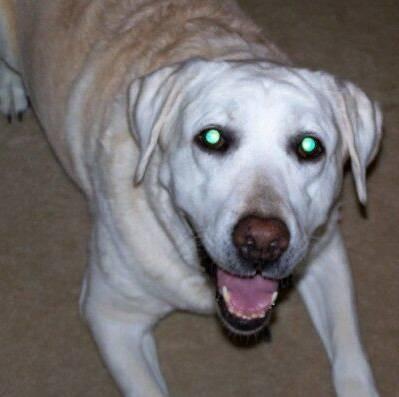
dog